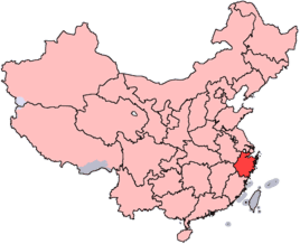
La structure administrative du Zhejiang, province de la république populaire de Chine, est constituée des trois niveaux suivants :